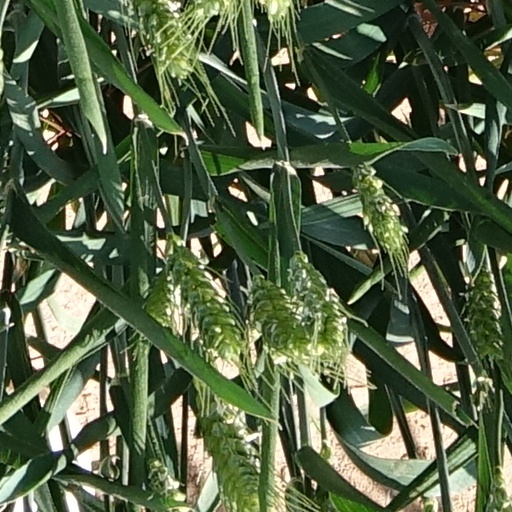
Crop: wheat